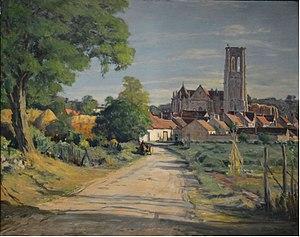
Huile sur toile signée en bas à droite. 116 x 147 cm.
Lucien Cahen-Michel à La Genevraye, en Seine-et-Marne, est un peintre français du XXᵉ siècle.